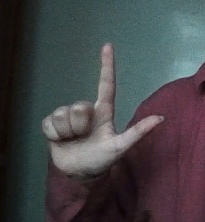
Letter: laam